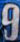
Number: 9